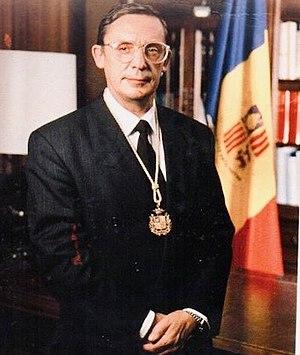
Òscar Ribas Reig est un entrepreneur, avocat et homme politique andorran, premier chef du gouvernement de 1982 à 1984 et de nouveau de 1990 à 1994.
Les élections législatives andorranes de 1993 ont eu lieu le 12 décembre 1993 afin de renouveler les 28 députés du Conseil général de l'Andorre.